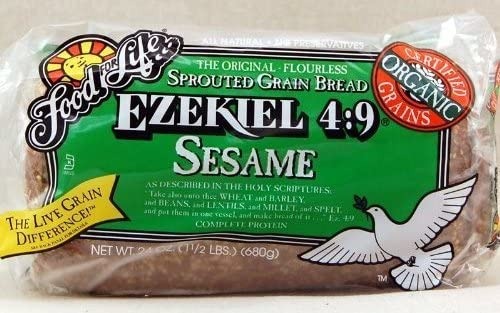
Item Name: Food For Life Non-gmo Ezekiel 4:9, Sesame Sprouted Whole Grain Bread, 24 Ounce (Pack of 6)
Bullet Point 1: Vegan
Bullet Point 2: non gmo
Bullet Point 3: High Fiber
Bullet Point 4: Plant protein
Value: 144.0
Unit: oz

Price: 6.99